Human nose

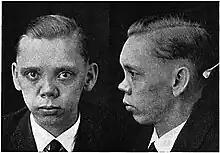
Saddle nose (congenital syphilis)

The nose also plays the major part in the olfactory system. It contains an area of specialised cells, olfactory receptor neurons responsible for the sense of smell (olfaction). Olfactory mucosa in the upper nasal cavity, contains a type of nasal gland called olfactory glands or Bowman's glands, which help in olfaction. The nasal conchae also help in olfaction function, by directing air-flow to the olfactory region.